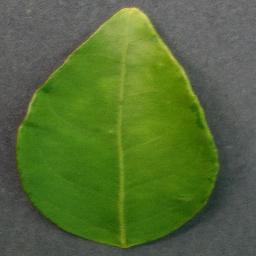
Label: Orange___Haunglongbing_(Citrus_greening)